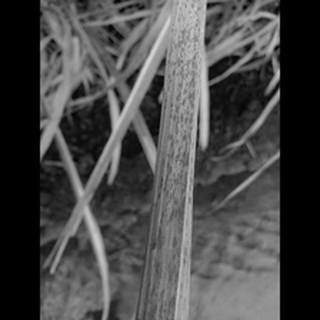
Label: sugarcane_rust